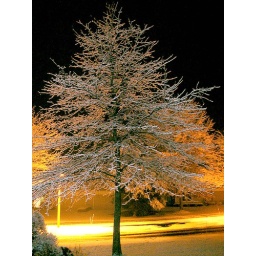
Very unusual effect caused by light from street light. Makes the tree glow.